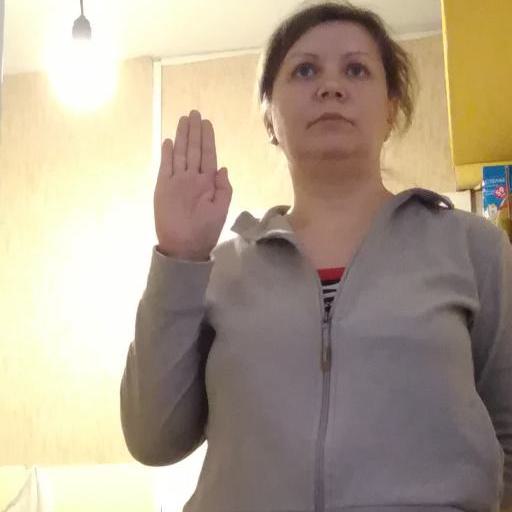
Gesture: stop